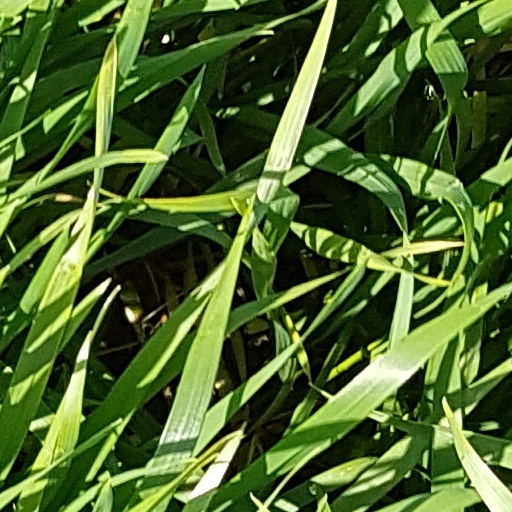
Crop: wheat